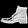
Label: Ankle boot